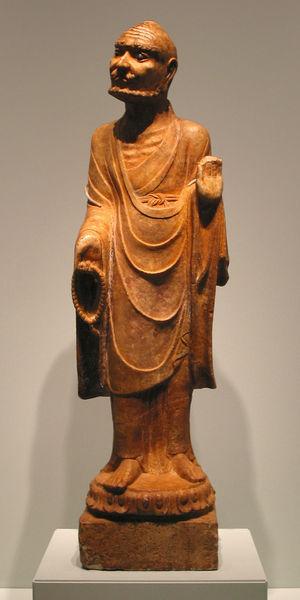
La dynastie Jin, ou Grand Jin, a dirigé la Chine du Nord-Est. Elle a été fondée en 1115 par Jin Taizu, le dirigeant du peuple mandchou des Jürchens, et a pris fin en 1234 par l'invasion des Mongols de Gengis Khan. Son nom est parfois écrit Kin, Jurchen Jin ou Jinn en anglais pour la différencier d'une autre dynastie Jin qui a régné sur la Chine et dont le nom est identique lorsqu'il est transcrit sans signes diacritiques de marqueur de tonalité dans le système Hanyu pinyin depuis le chinois standard.